Storm drain

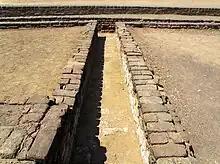
Remains of a drain at Lothal circa 3000 BC

The Indus Valley Civilization had sewerage and drainage systems. All houses in the major cities of Harappa and Mohenjo-daro had access to water and drainage facilities. Waste water was directed to covered gravity sewers, which lined the major streets.